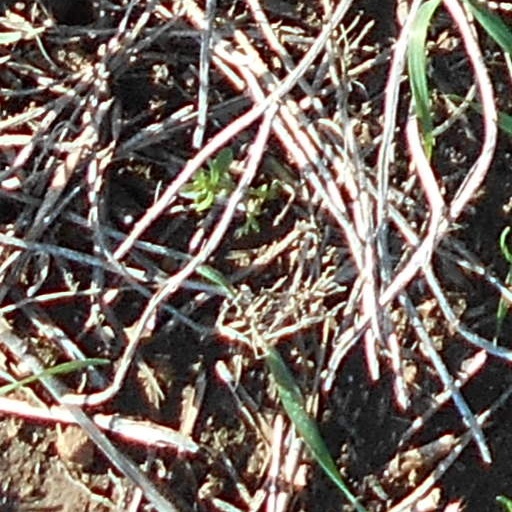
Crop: wheat